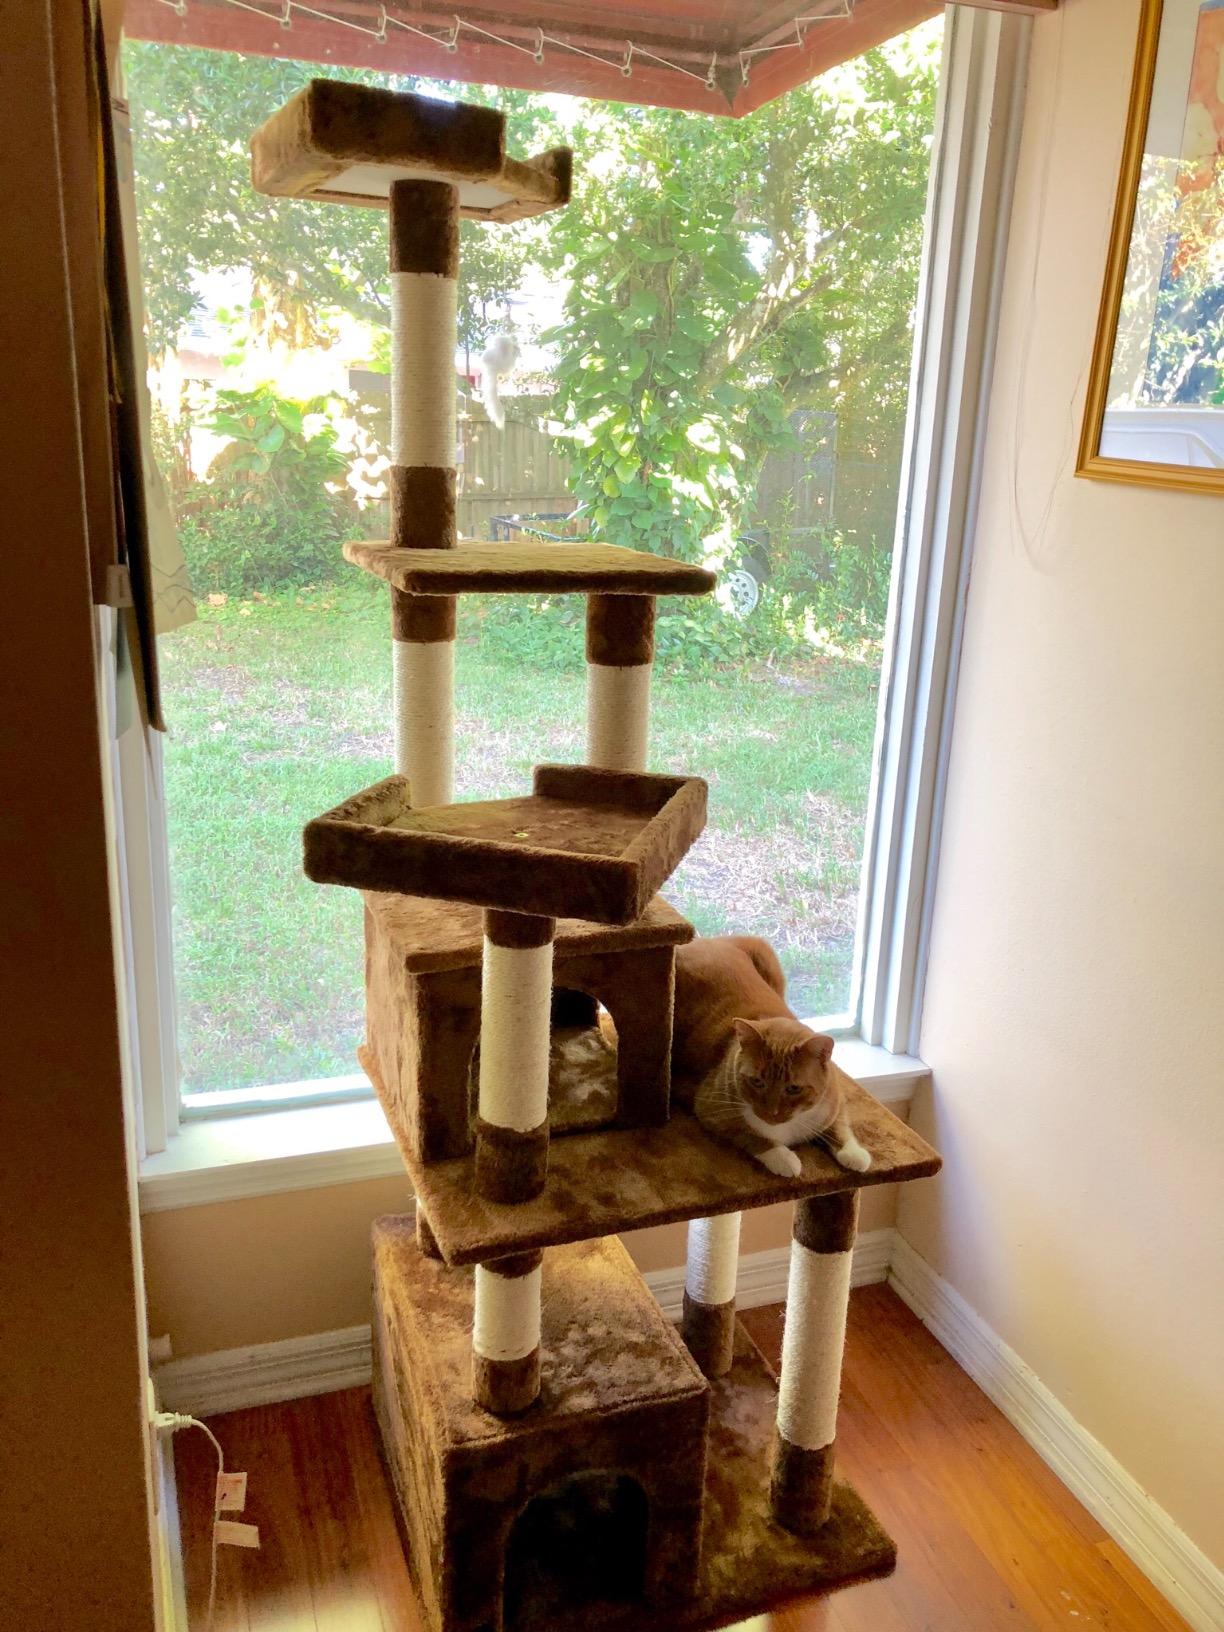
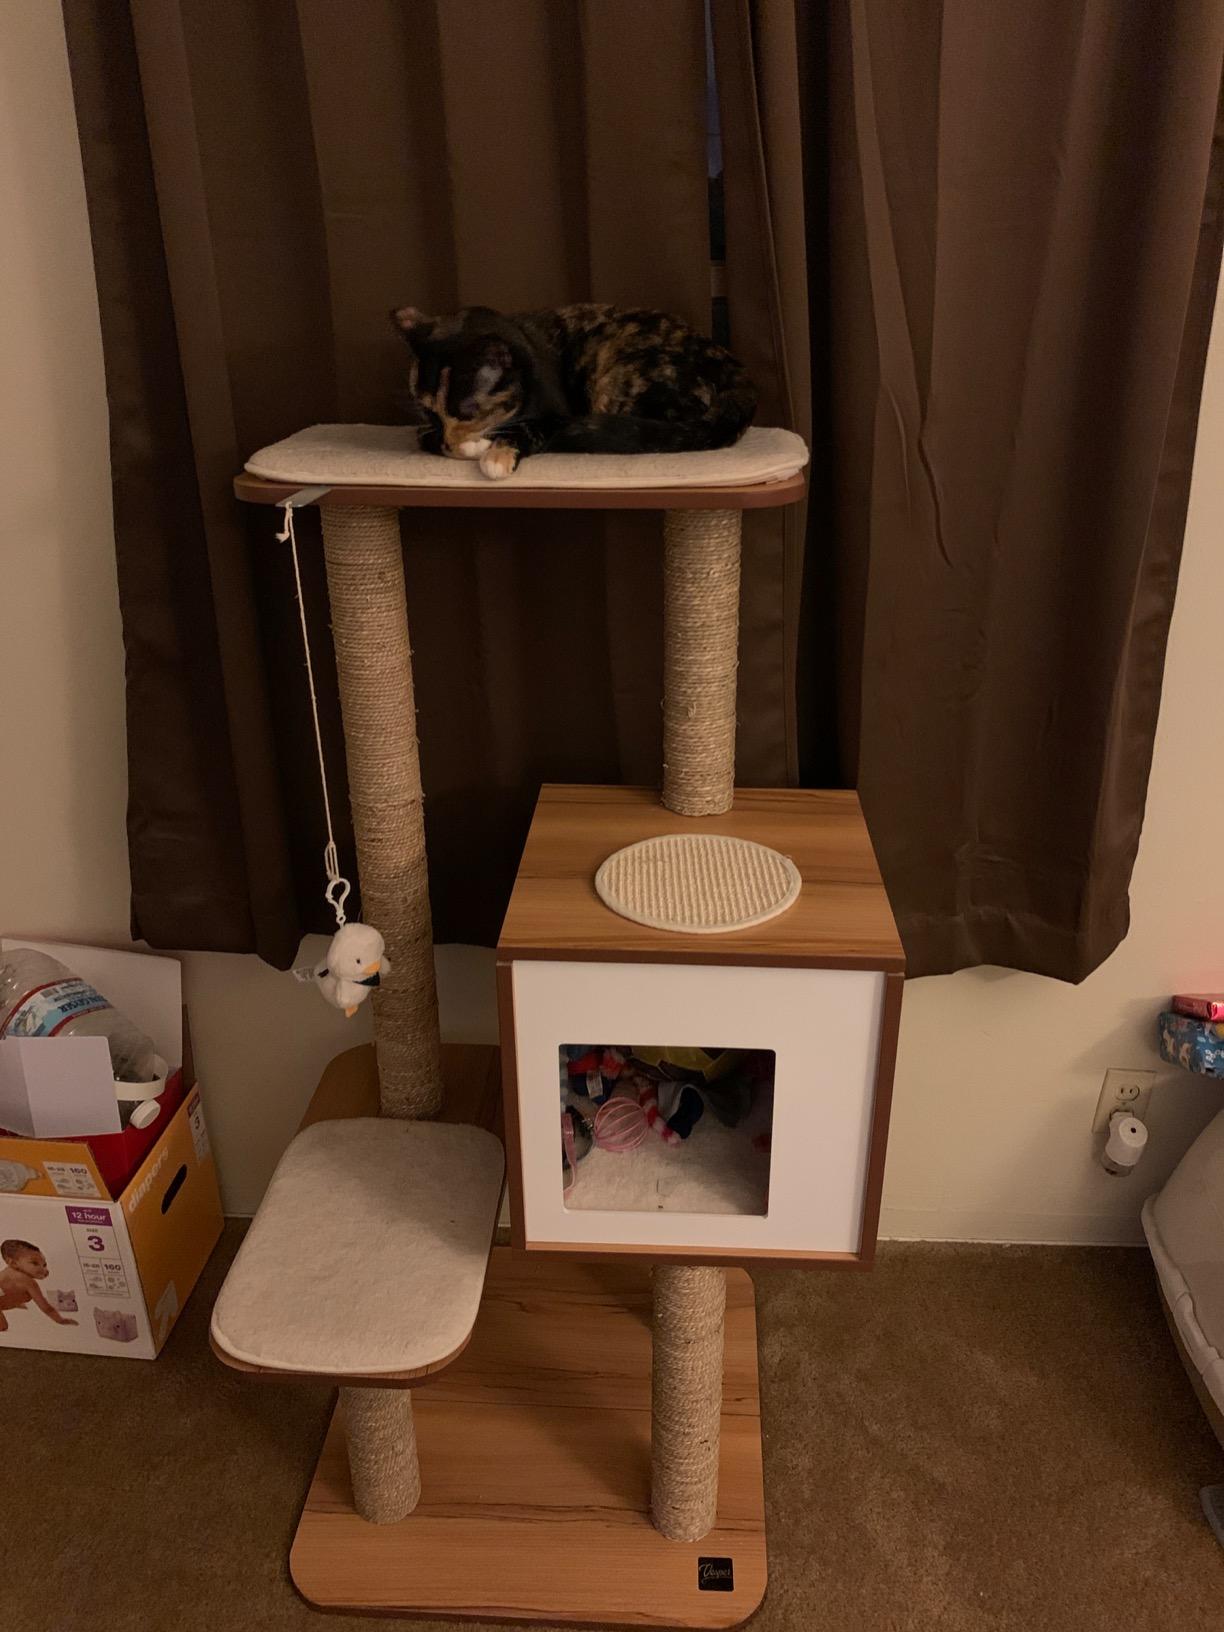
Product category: items_cat tree
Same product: no